Cadbury Castle, Devon

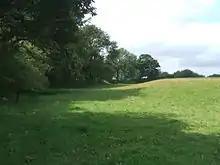
Site of Cadbury Castle

Cadbury Castle is an Iron Age Hillfort close to Bickleigh, Devon, England. It was later encamped by the Parliamentarian forces during the English Civil War under Thomas Fairfax when he laid siege to Bickleigh Castle.